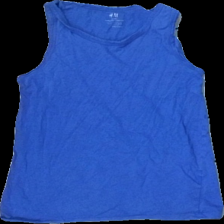
View: front
Type: Tank top
Category: Children
Brand: H&M
Colors: Blue
Material: 100% cotton
Cut: Regular
Season: All
Holes: Major
Damage: hål
Damage location: middle center
Damage 2: hål
Damage 2 location: bottom center
Damage 3 location: bottom right
Price range: <50
Recommended usage: Export
Description: blått linne med flera hål bak